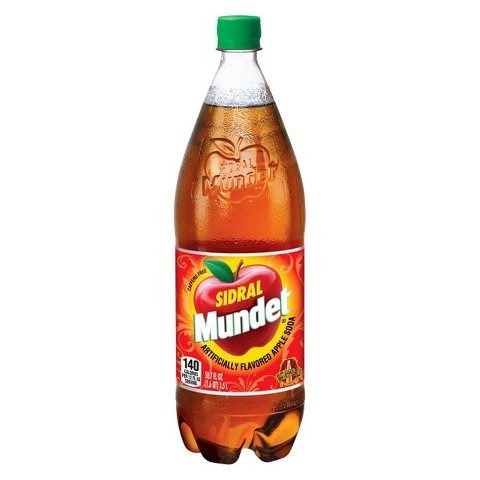
Item Name: Sidral Mundet Apple Soda, 50.7 fl oz
Product Description: ||Serving Size: 8.000 ||Servings per Container: 6.000 ||Containers per Package: 1.000 ||Form: liquid ||Flavor: mixed fruit, ||Carbonation: carbonated, ||Made in the USA or Imported
Value: 1.0
Unit: Count

Price: 1.67